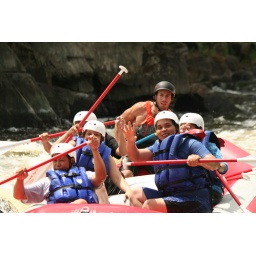
white water rafting in wisconsin